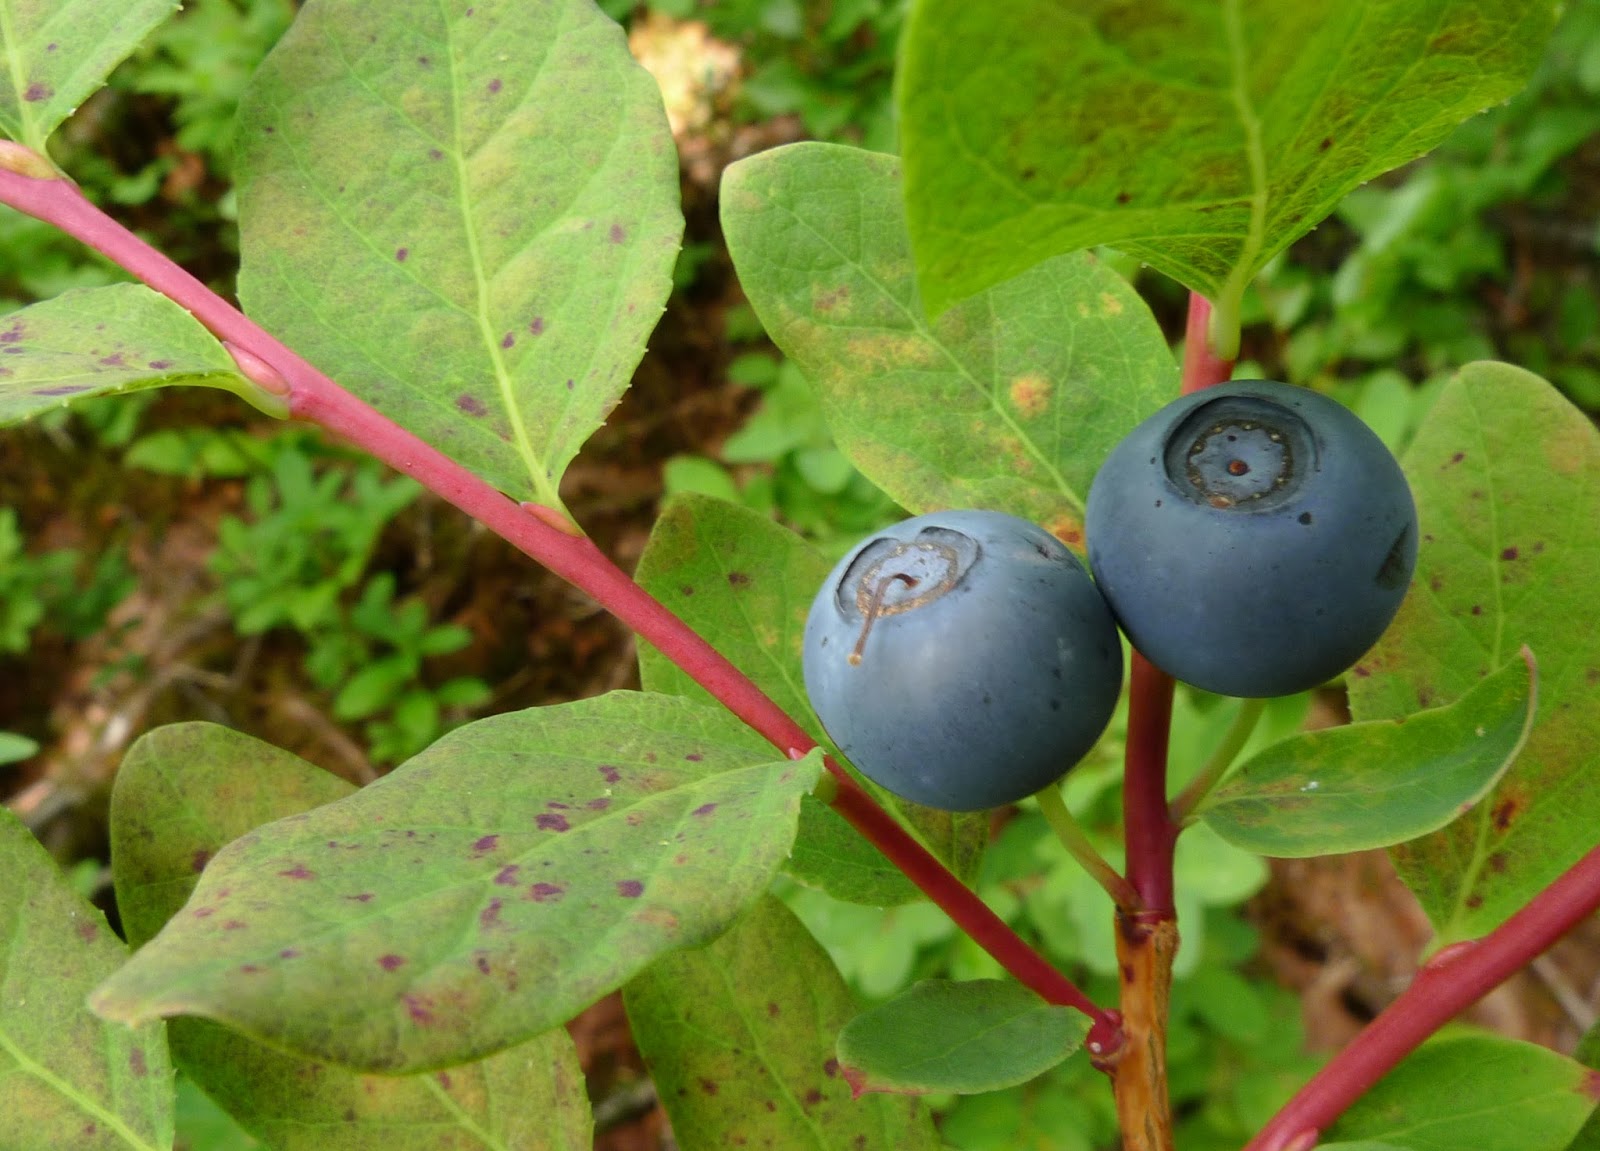
Labels: Blueberry leaf, Blueberry leaf, Blueberry leaf